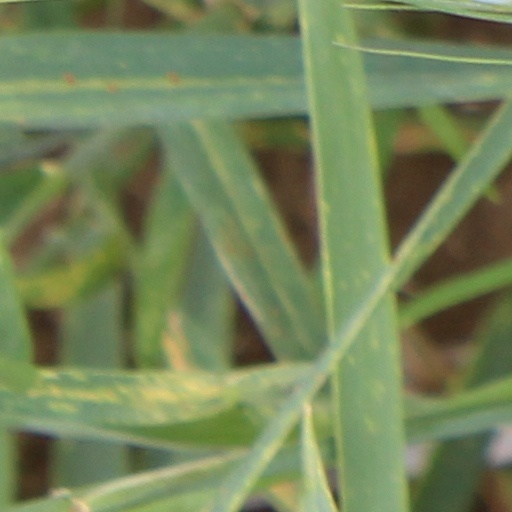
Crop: wheat